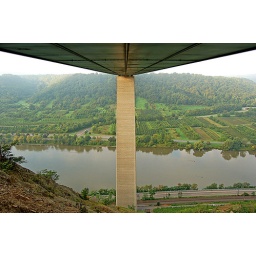
under the highway bridge